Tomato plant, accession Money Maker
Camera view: tilt-top (135 deg); turntable rotation: 90 degrees
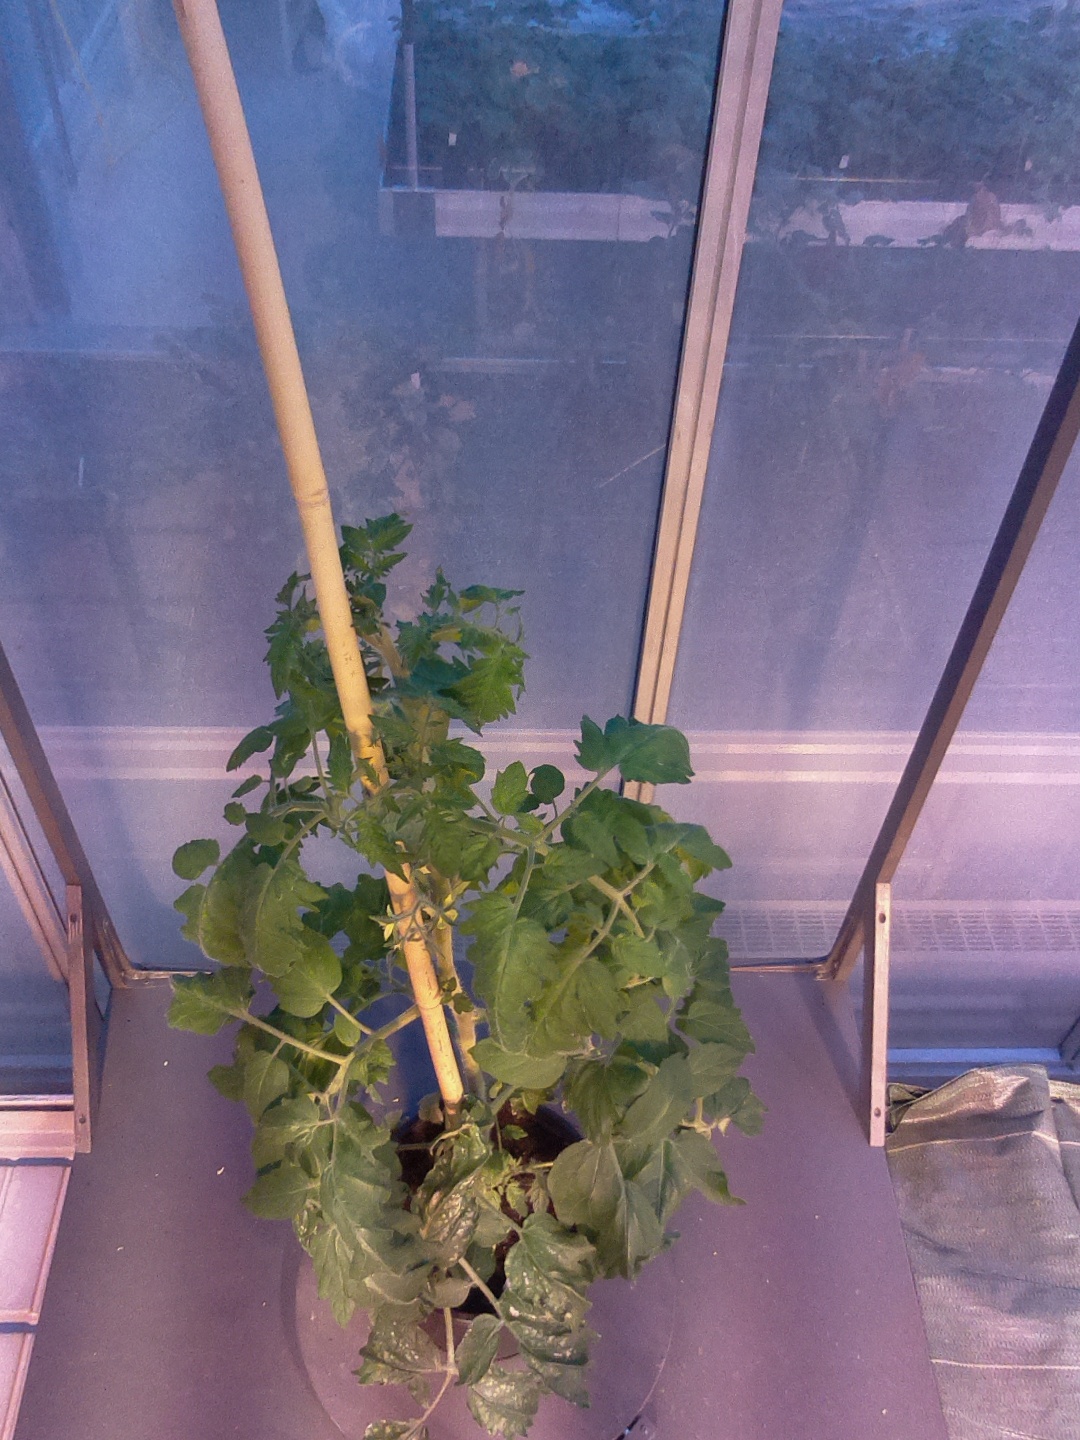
BBCH growth stage 62: 20%-30% of flowers open